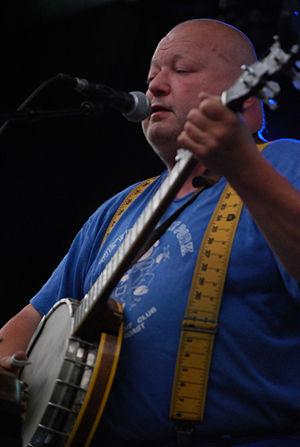
François Hadji-Lazaro en concert avec Pigalle lors du festival Terres du Son à Tours le 12 juillet 2008
François Hadji-Lazaro est un musicien, chanteur, auteur, compositeur, producteur/éditeur musical et acteur français, né le 22 juin 1956 à Paris dans le 15ᵉ arrondissement.